Rod Carew

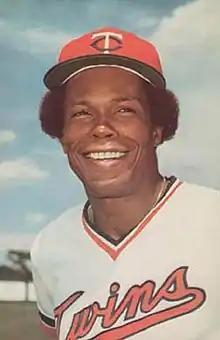
Carew with the Minnesota Twins in 1978

Rodney Cline Carew (born October 1, 1945) is a Panamanian-American former professional baseball player and coach. He played in Major League Baseball (MLB) as a second baseman, first baseman and designated hitter from 1967 to 1985 for the Minnesota Twins and the California Angels. The most accomplished contact hitter in Twins history, he won the 1977 AL Most Valuable Player Award, setting a Twins record with a .388 batting average. Carew appeared in 18 consecutive All-Star Games and led the AL in hits three times, with his 239 hits in ranking as the 12th most in a season at the time and the 16th most as of 2024, tied with Willie Keeler’s 239 hits from . He won seven AL batting titles, the second most AL batting titles in history behind Ty Cobb, and on July 12, 2016, the AL batting title was renamed to the Rod Carew American League batting title.